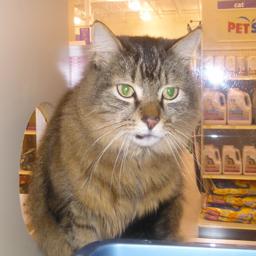
Animal: cats